2000 Food City 500

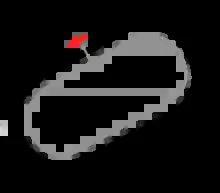
The layout of Bristol Motor Speedway, the venue where the race was held.

The Bristol Motor Speedway, formerly known as Bristol International Raceway and Bristol Raceway, is a NASCAR short track venue located in Bristol, Tennessee. Constructed in 1960, it held its first NASCAR race on July 30, 1961. Despite its short length, Bristol is among the most popular tracks on the NASCAR schedule because of its distinct features, which include extraordinarily steep banking, an all concrete surface, two pit roads, and stadium-like seating. It has also been named one of the loudest NASCAR tracks.